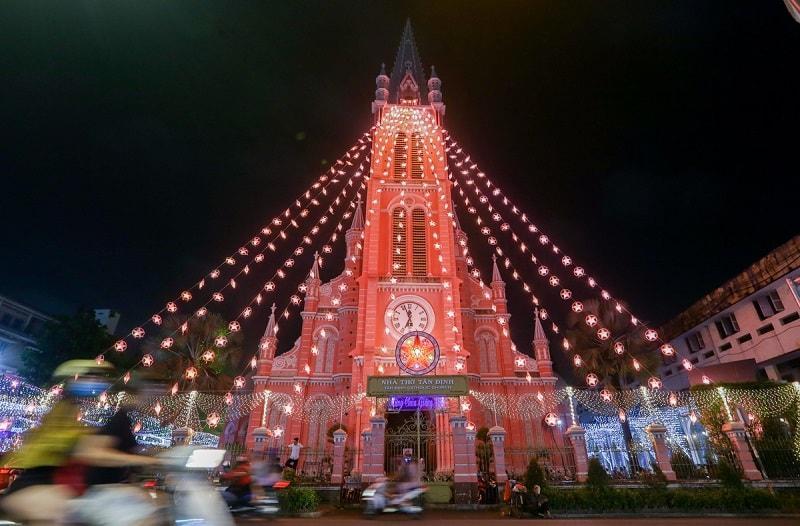
đây là bức ảnh chụp không gian phía trước của một nhà thờ vào buổi đêm